Black-figure pottery

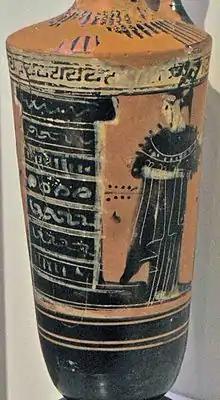
Athena on a lekythos by the Beldam Painter, c. 480 BC, found in Vari, now in the National Archaeological Museum, Athens

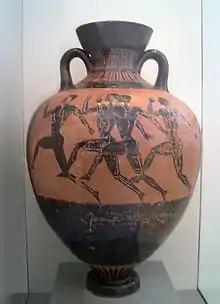
Competition painted on a Panathenaic prize amphora, attributed to the Berlin Painter, c. 480/470 BC, found in Nola, now in the Berlin Collection of Classical Antiquities, Altes Museum

Other well-known vase painters of the time are the Painter of the Vatican Mourner, The Princeton Painter, the Painter of Munich 1410 and the Swing Painter (540-520 BC), to whom many vases are attributed. He is not considered to be a very good artist, but his figures are unintentionally humorous because of the figures with their large heads, strange noses and frequently clenched fists. The work of the Rycroft Painter bears a resemblance to red-figure vase painting and the new forms of expression. He liked to depict Dionysian scenes, horses and chariots, and the adventures of Heracles. He often uses outline drawings. The approximately 50 usually large-size vessels attributed to him are elegantly painted. The Class of C.M. 218 primarily decorated variations of the Nikosthenic amphoras. The Hypobibazon Class worked with a new type of belly amphora with rounded handles and feet, whose decoration is characterized by a key meander above the image fields. A smaller variant of neck amphora was decorated by the Three Line Group. The Perizoma Group adopted around 520 BC the newly introduced form of the stamnos. Toward the end of the century, high quality productions were still being produced by the Euphiletos Painter, the Madrid Painter and the imaginative Priam Painter.